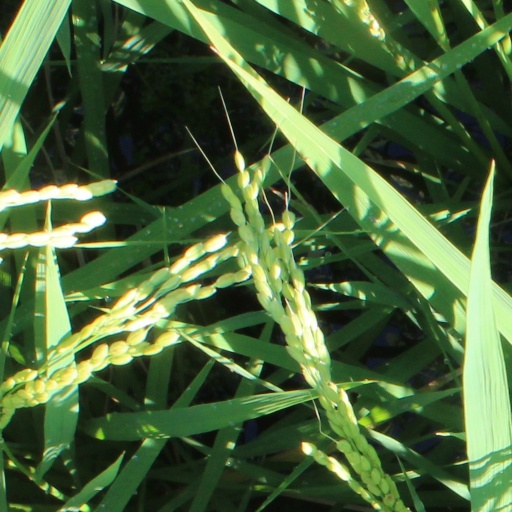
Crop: rice